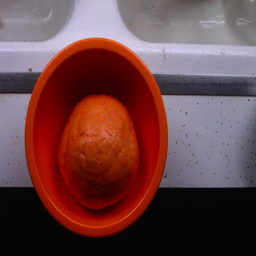
an orange bowl with a brown roll in it
There is orange food in the orange bowl.
A wrinkled orange inside of an orange colored bowl.
An orange sits in a bowl on the side of the sink.
A red cup sitting on the side of  a kitchen sink.